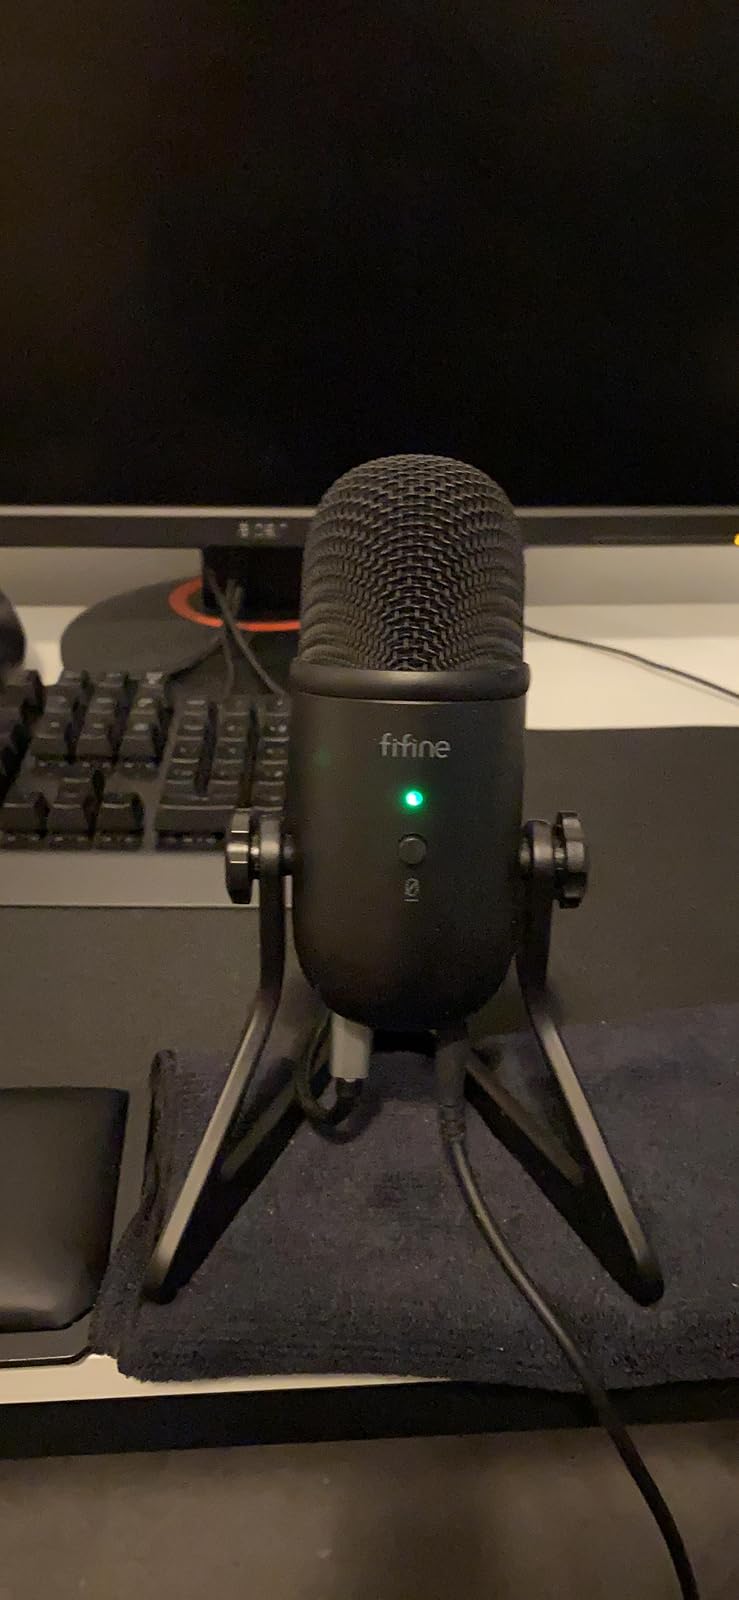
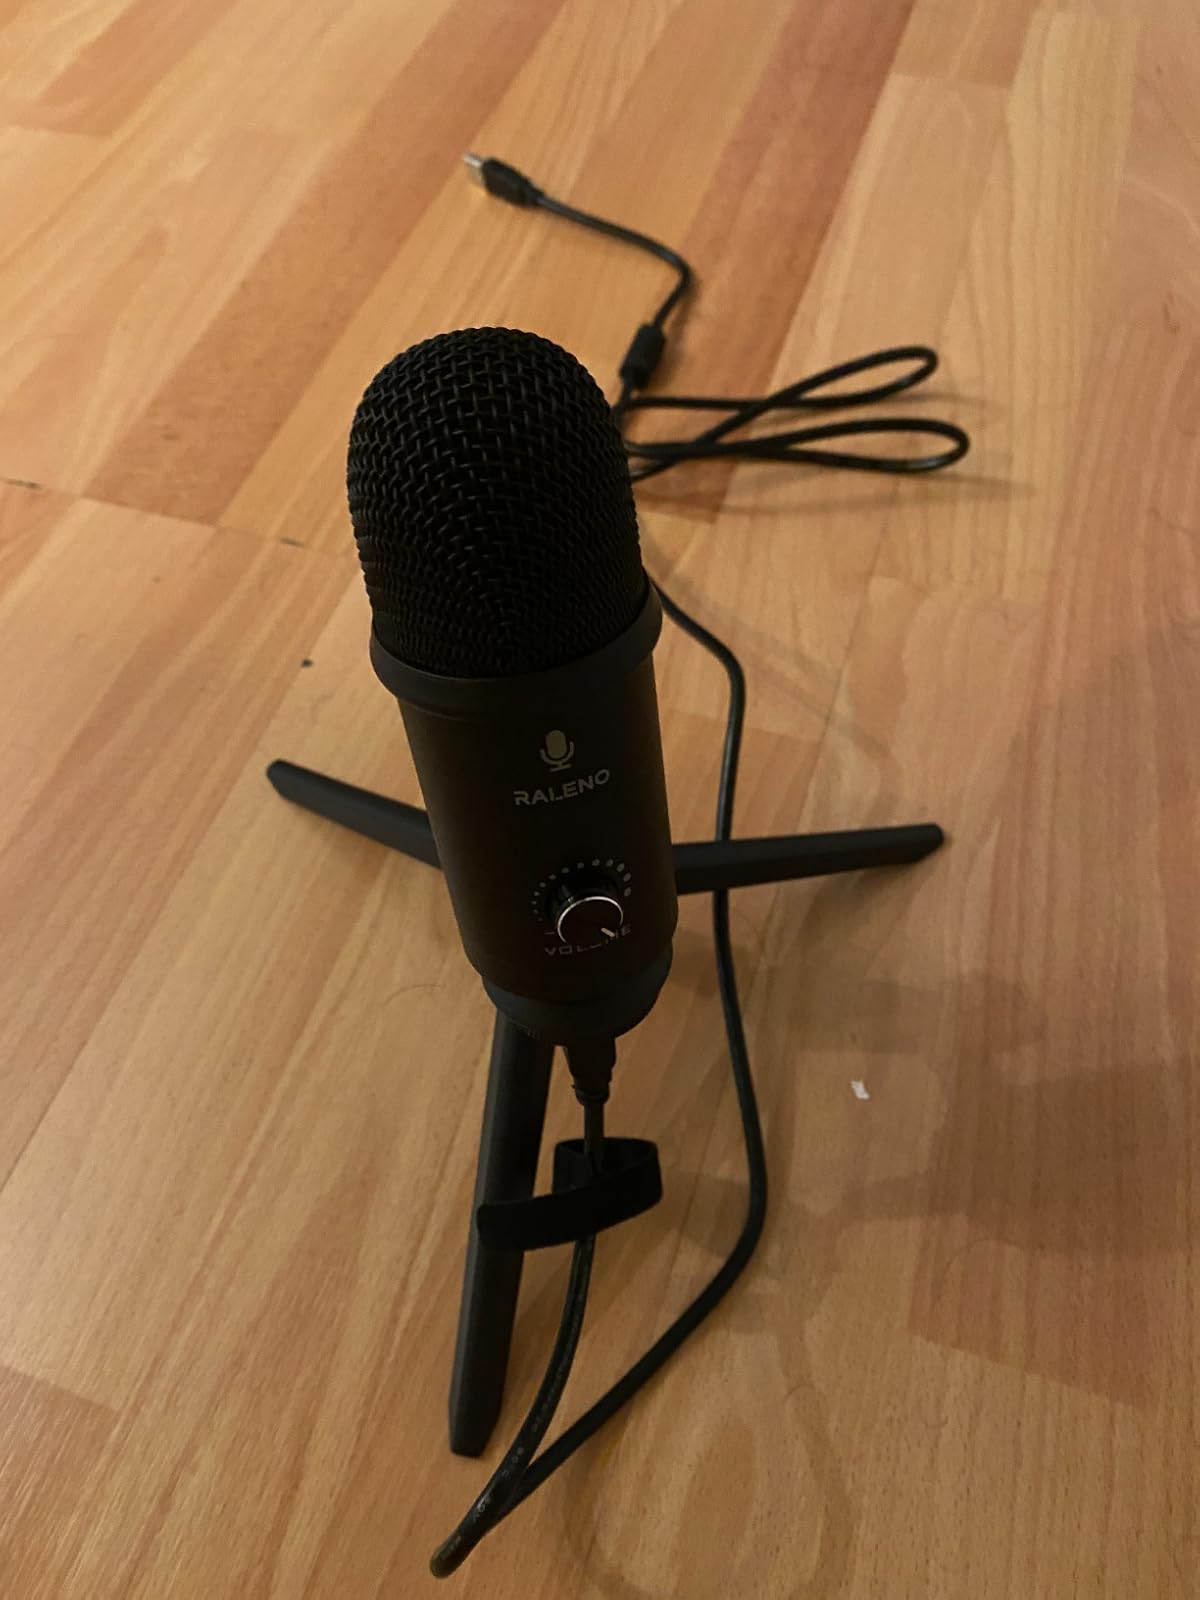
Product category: microphone
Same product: no